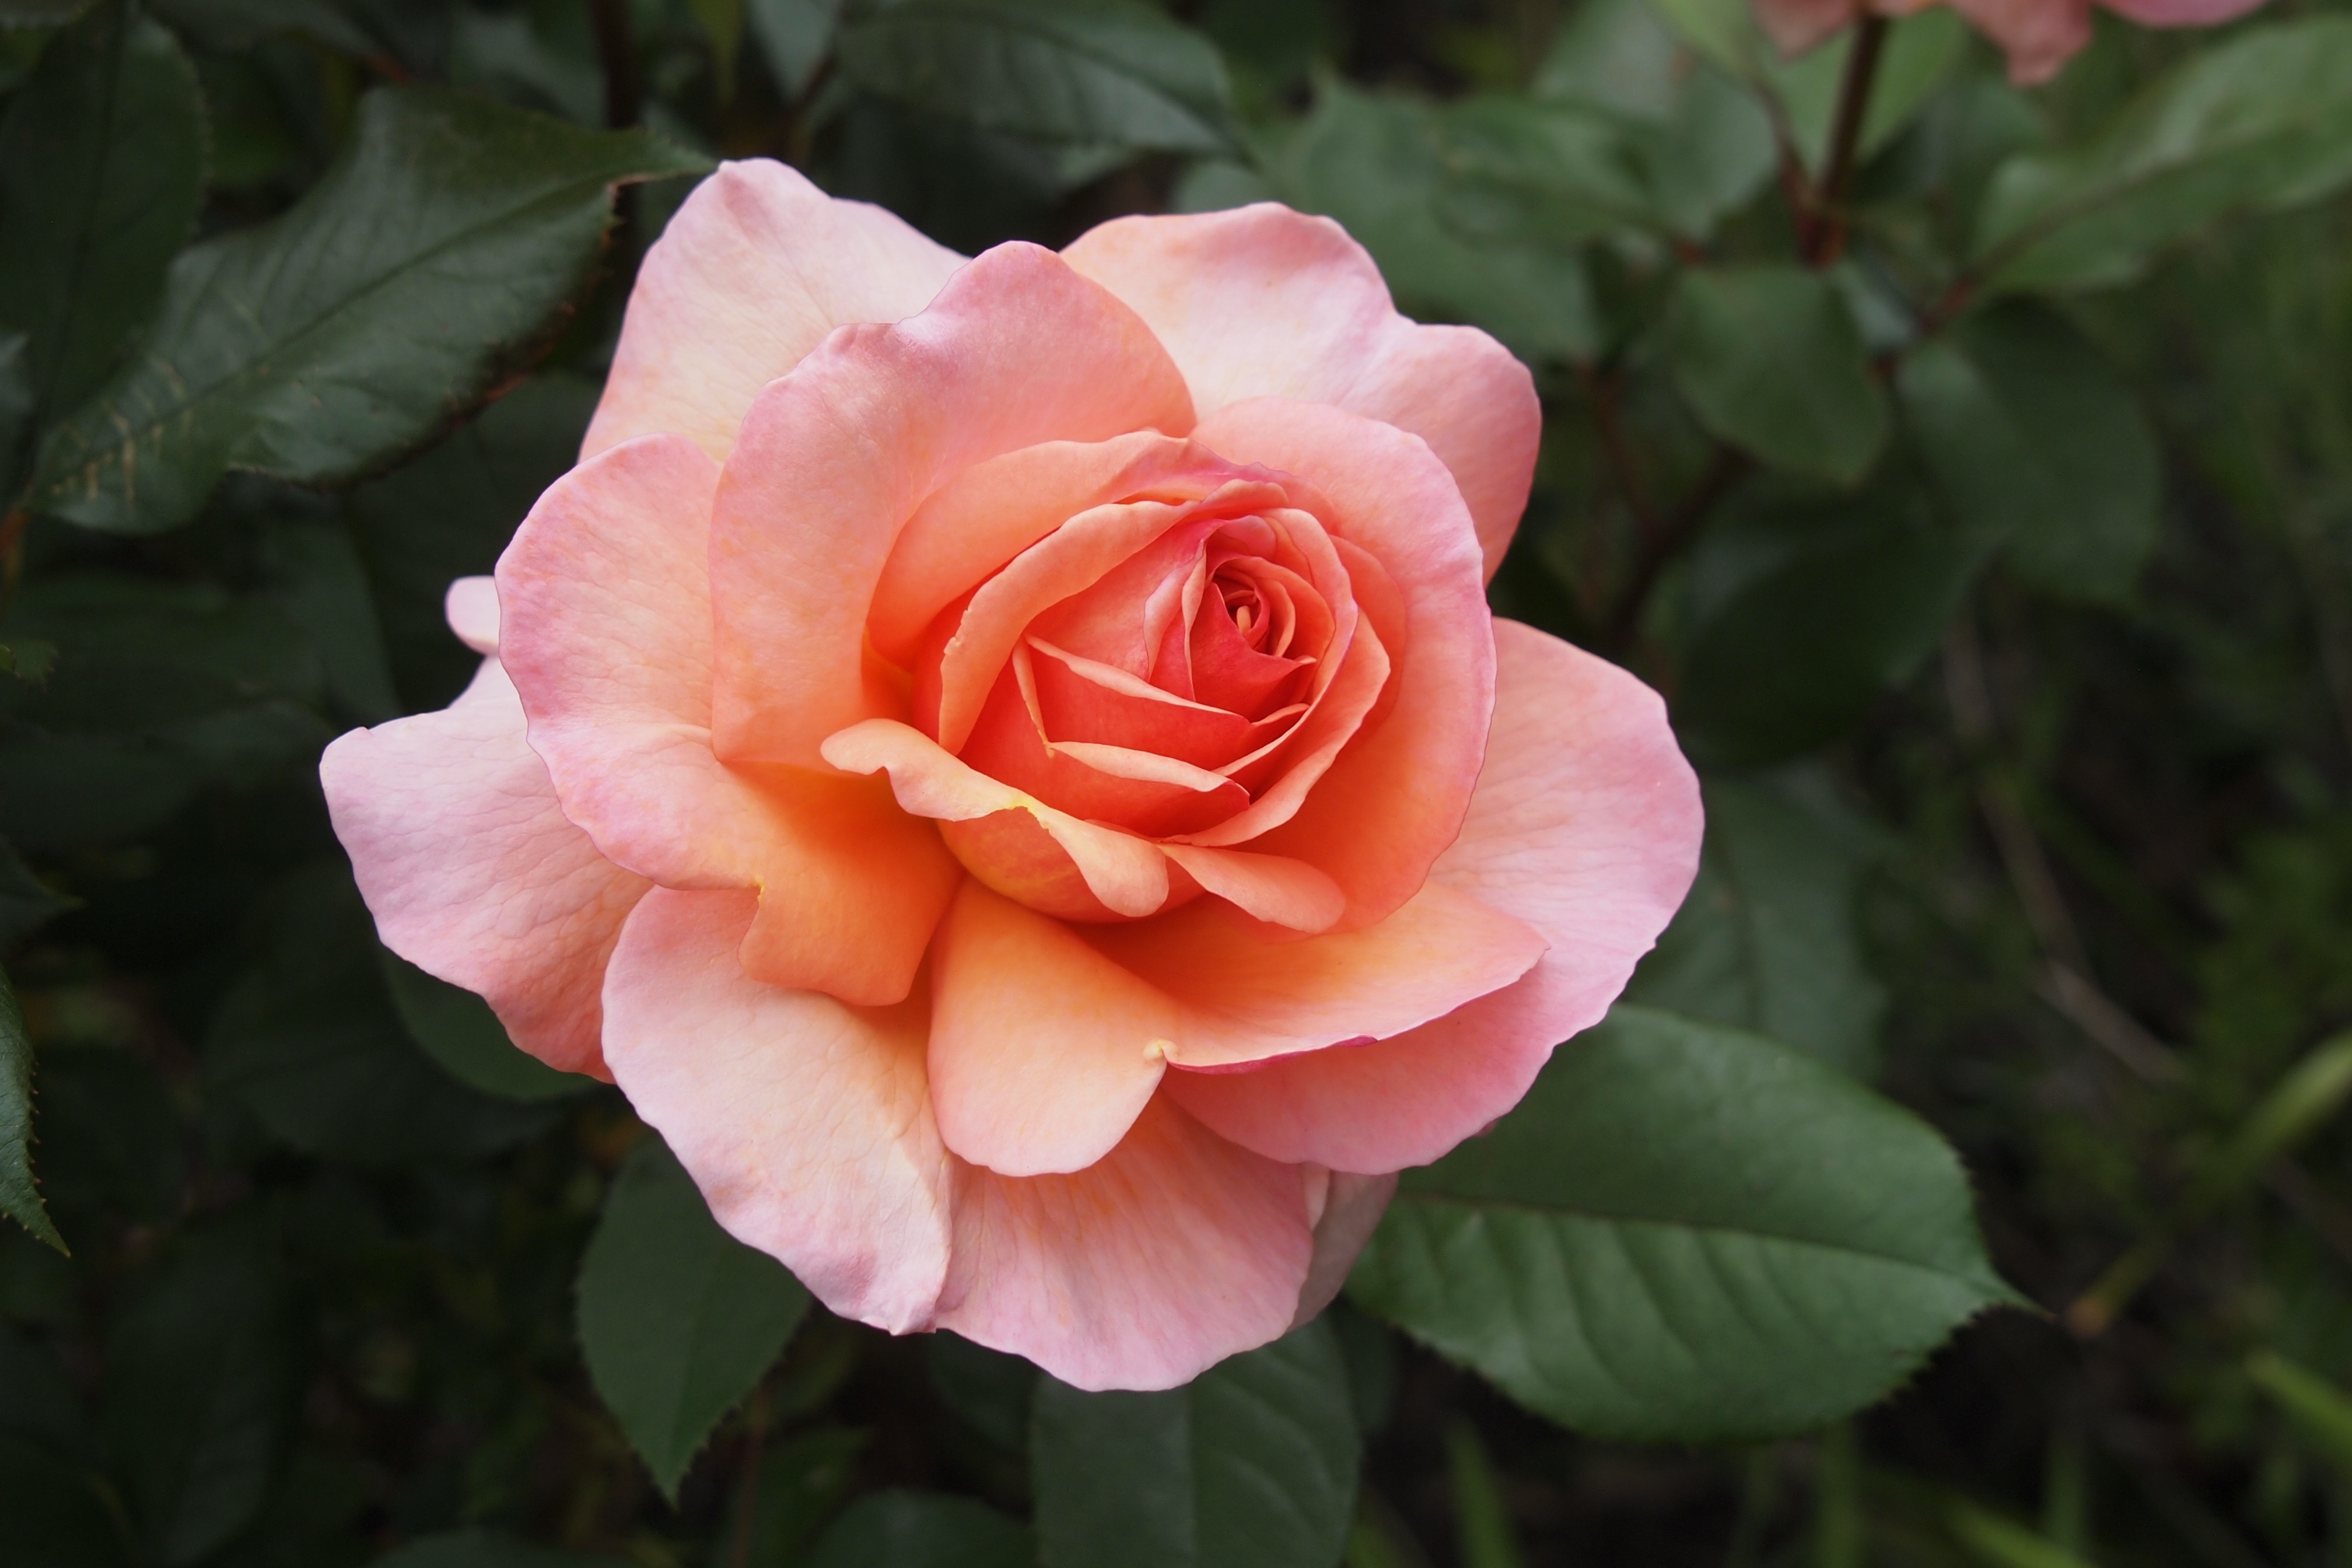
blossom, plant, flower, petal, rose, pink, flora, floribunda, flowering plant, garden roses, rose family, china rose, alpine sunset, land plant, rosa centifolia, rose order